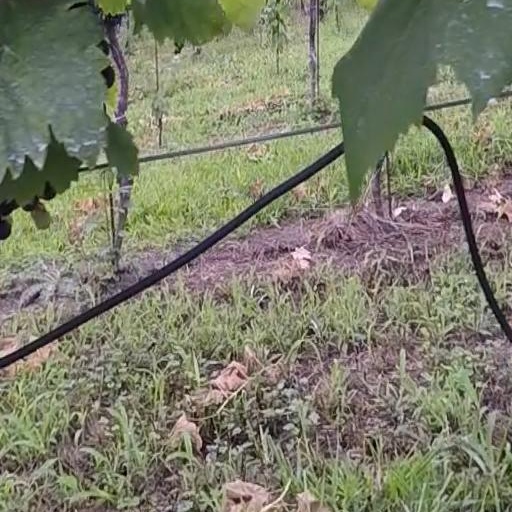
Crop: grape